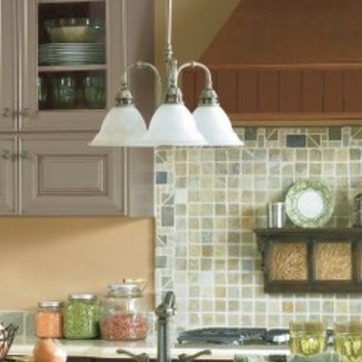
Material: tile